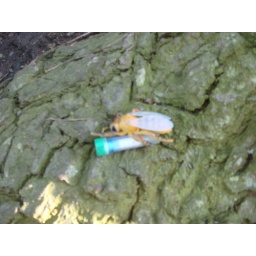
Found 21/2/2009 in a stone wall in a teston lane nr Maidstone